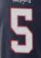
Number: 5